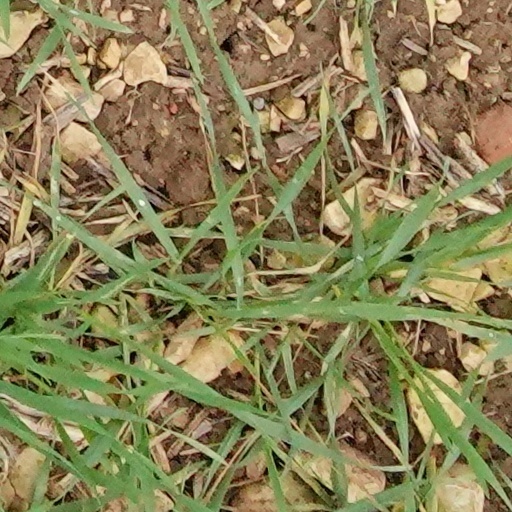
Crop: wheat